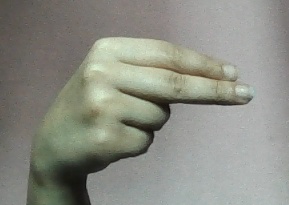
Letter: ain